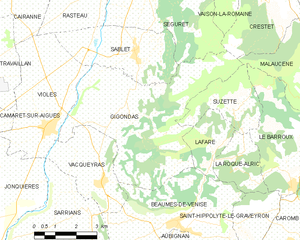
Carte des communes françaises Gigondas